Iphigene Ochs Sulzberger

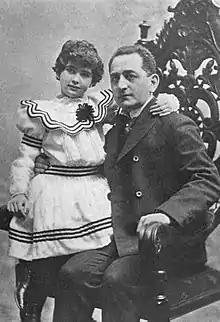
Adolph Ochs, publisher of "The New York Times" and his daughter, Iphigene

Iphigene Bertha Ochs was born on September 19, 1892, in Cincinnati, Ohio, the only child of Adolph Simon Ochs and Iphigenia "Effie" (Wise) Ochs. Her father was then the publisher of the "Chattanooga Times", and her mother was a daughter of Rabbi Isaac Mayer Wise, founder of Reform Judaism. When Adolph purchased "The New York Times" in 1896, she moved with her parents to New York City. After being educated at private schools, including Sachs's School for Girls (that later became the Dwight School), she entered Barnard College in 1910 and graduated in 1914 with majors in economics and American and European history.